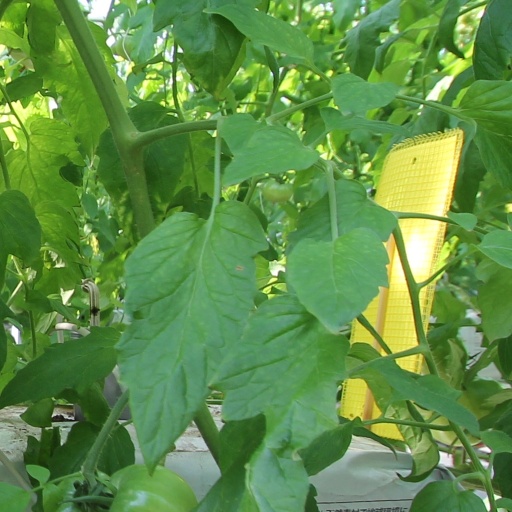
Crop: tomato